KNP Complex Fire

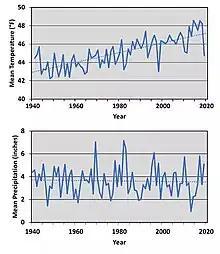

The lack of water also crippled trees' abilities to resist the predations of bark beetles, which resulted in "greatly elevated mortality" for many major tree species in Sequoia National Park, including the ponderosa pine, the sugar pine, the incense-cedar, and the white fir. Annual tree mortality rates nearly doubled in the park just between 1983 and 2004. A park representative estimated in 2021 that Sequoia and Kings Canyon National Parks held over one million beetle-killed trees that were helping drive the KNP Complex Fire.